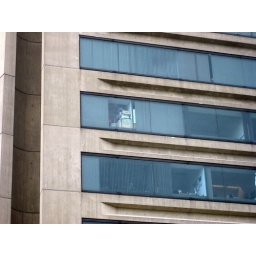
In an office window in Baltimore